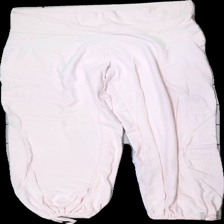
View: front
Type: Trousers
Category: Ladies
Brand: Not in the list
Brand text on label: domyos
Colors: Pink
Material: 100% cotton
Cut: Regular
Size: XL
Season: All
Damage location: top center
Damage 2 location: top left
Damage 3 location: top right
Price range: 50-100
Recommended usage: Reuse
Description: rosa byxor, lite luddiga